No. 337 Squadron RNoAF

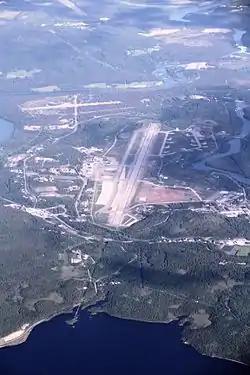
The 337 Squadron is based at Bardufoss Air Station

The 337 Squadron operated eight NHIndustries NH90 naval helicopters. They are long, have a cruising speed of and have a range of . The squadron is based at Bardufoss Air Station. The squadron's helicopters are exclusively used by the Norwegian Coast Guard. The squadron therefore maintains and operates the helicopters, while they are under command of the navy in terms of operative power.